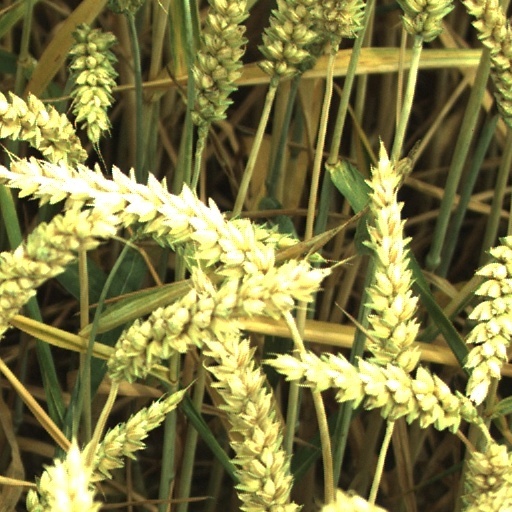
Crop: wheat